Slavery in medieval Europe

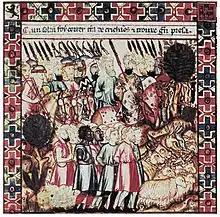
Slavic ("saqaliba") and African slaves in Córdoba, Muslim Spain, 1200s

Al-Andalus, the Muslim-ruled area of the Iberian Peninsula, (711–1492) imported a large number of slaves to its own domestic market, as well as served as a staging point for Muslim and Jewish merchants to market slaves to the rest of the Islamic world. A ready market, especially for men of fighting age, could be found in Umayyad Spain, with its need for supplies of new Mamluks.